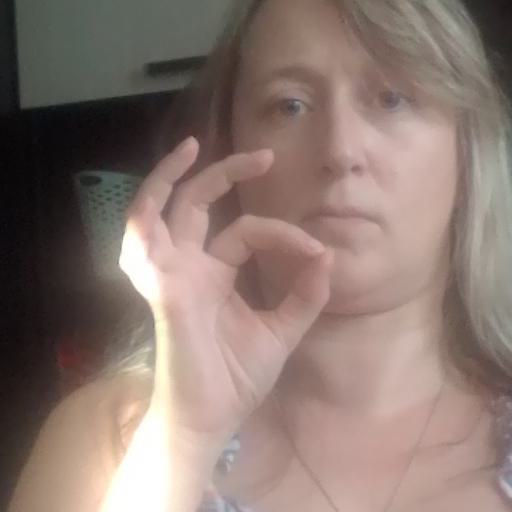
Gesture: ok